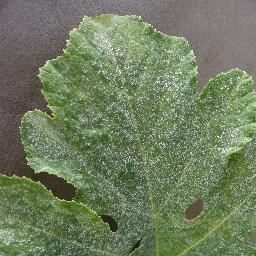
Label: Squash___Powdery_mildew